History of Puerto Rico

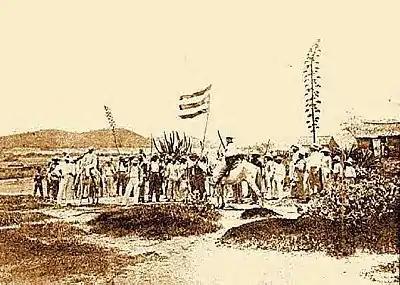
Flag flown by Fidel Vélez and his men during the "Intentona de Yauco" revolt.

This period also saw repeated slave revolts. Most were minor, but the revolt planned and organized by Marcos Xiorro in 1821 was the most significant. Even though the conspiracy was unsuccessful, he achieved legendary status among the slaves and is still part of Puerto Rico's folklore.